Joan Armatrading

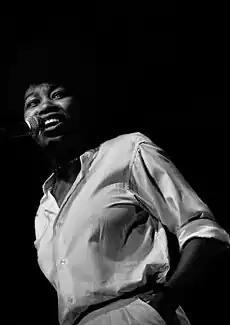
Armatrading in concert at the National Stadium, Dublin, early 1980s

Armatrading first performed in a concert at Birmingham University for her brother at the age of about 16. She knew only her own songs, but her brother asked her to perform something that would be familiar to the audience; she chose "The Sound of Silence". She then performed her own songs around the local area with a friend from school, and played bass- and rhythm-guitar at local clubs. In 1968 Armatrading joined a touring production of the stage musical "Hair". There she met the lyricist Pam Nestor in 1970, and they worked together on Armatrading's debut album "Whatever's for Us", released by Cube Records in 1972. Nestor wrote the lyrics to eleven of the 14 songs on the album, while Armatrading wrote the lyrics to three of them, performed all the vocals, wrote all the music and played an array of instruments on the album. Although Nestor was credited as co-lyricist, Cube regarded Armatrading as the more likely star material. These events produced a tension that broke up the partnership.